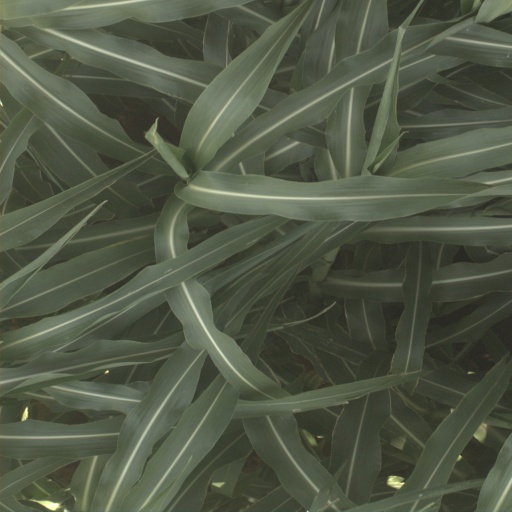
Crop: sorghum